Nicholas Hannen (actor)

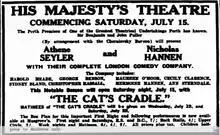
Advertisement for the Seyler Hannen Company

He appeared in close to 50 stage plays in London, including "Henry VIII" and "The Importance of Being Earnest" as well as 'Arms and the Man, at the New Theatre in St. Martins Lane. In this production, for the Old Vic Company, he played Major Paul Petkov, in a cast which included Margaret Leighton, Sybil Thorndike, Ralph Richardson, Joyce Redman and Laurence Olivier.